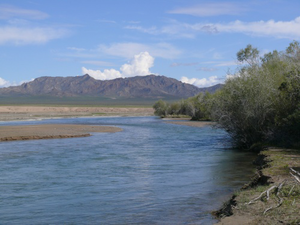
Le Tes est une rivière de Mongolie et de la république de Touva. Son nom vient du mongol : ᠲᠡᠰ, VPMC ： tes，cyrillique ： Тэс, MNS ： Tes ou du touvain : Тэс, Tes.